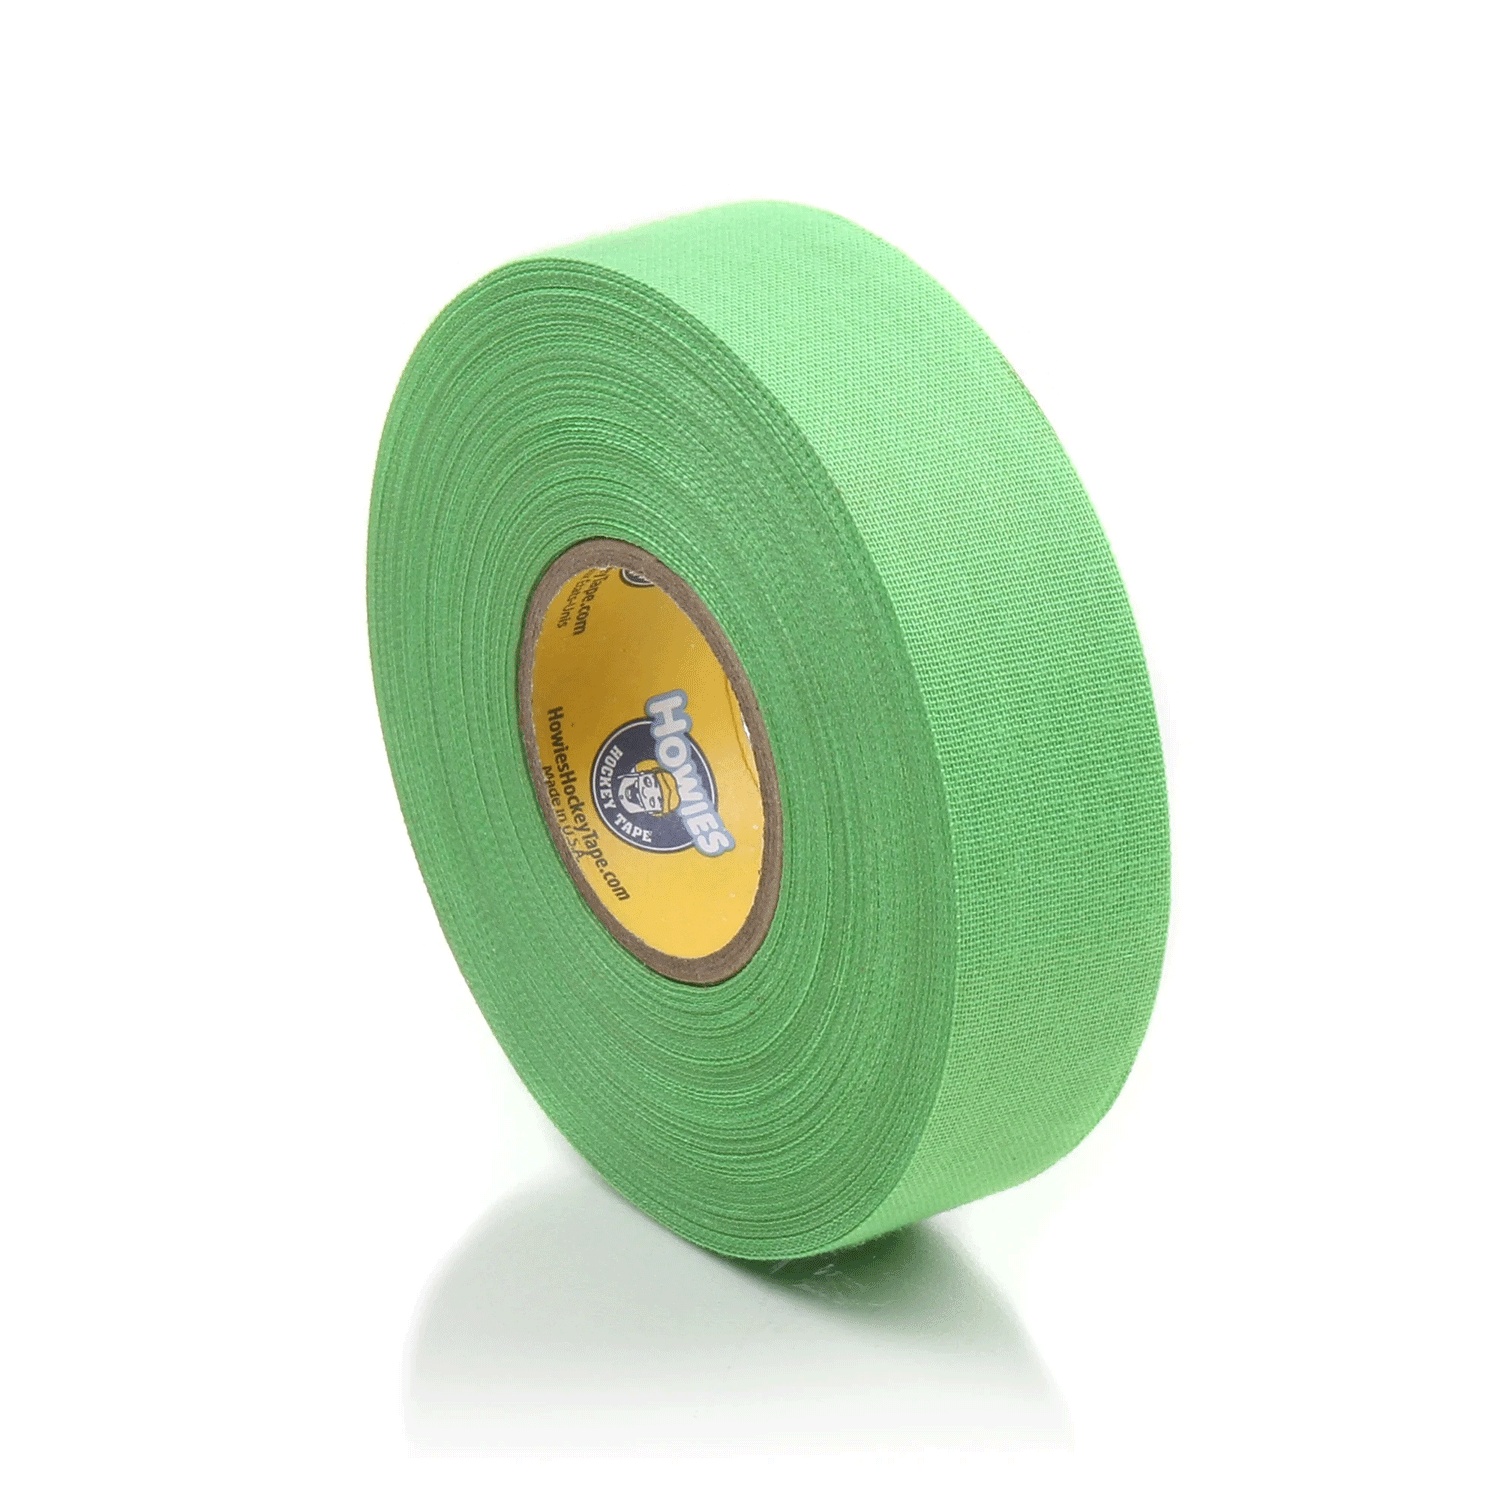
Howies Hockey Stick Tape Premium Colored Neon Lime Green 1" x 25yd (75')
Imagine playing every night, all week long on your favorite outdoor rink and never having to re-tape. That’s the concept behind Howies premium cloth hockey tape. Boasting 68 strands per inch, this cloth stick tape has the absolute highest thread count. Add a generous helping of sticky adhesive and you have a hockey tape that will defy wear and tear for days. It also resists snow and ice buildup to keep you on the ice and lighting the lamp. Most water resistant. Stickiest adhesive. Made in USA.
Brand: Howies
Category: Sporting Goods > Athletics > Figure Skating & Hockey > Hockey Stick Care > Hockey Stick Tape